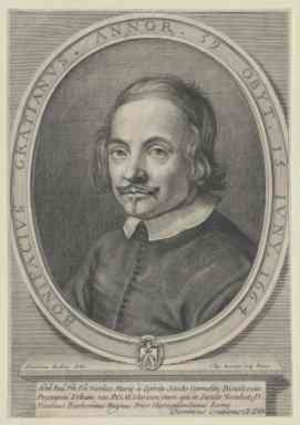
Graziani Bonifacio
Les trois Passions austères d’Heinrich Schütz.
Bonifazio Graziani est un compositeur italien du XVIIᵉ siècle.